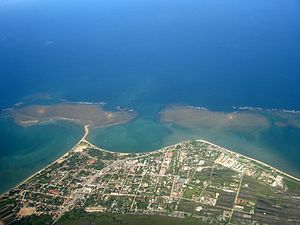
Porto Seguro
Porto Seguro set fra luften
Porto Seguro er en kommune i den sydlige del af den brasilianske delstat Bahia.